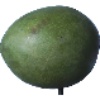
Label: mango